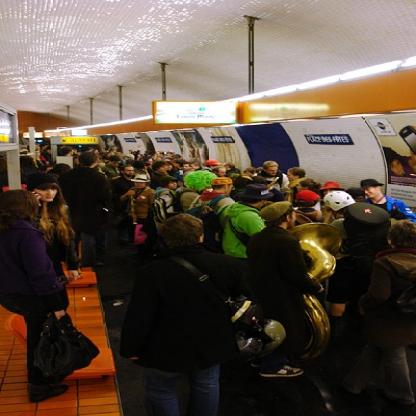
Scene: Indoor